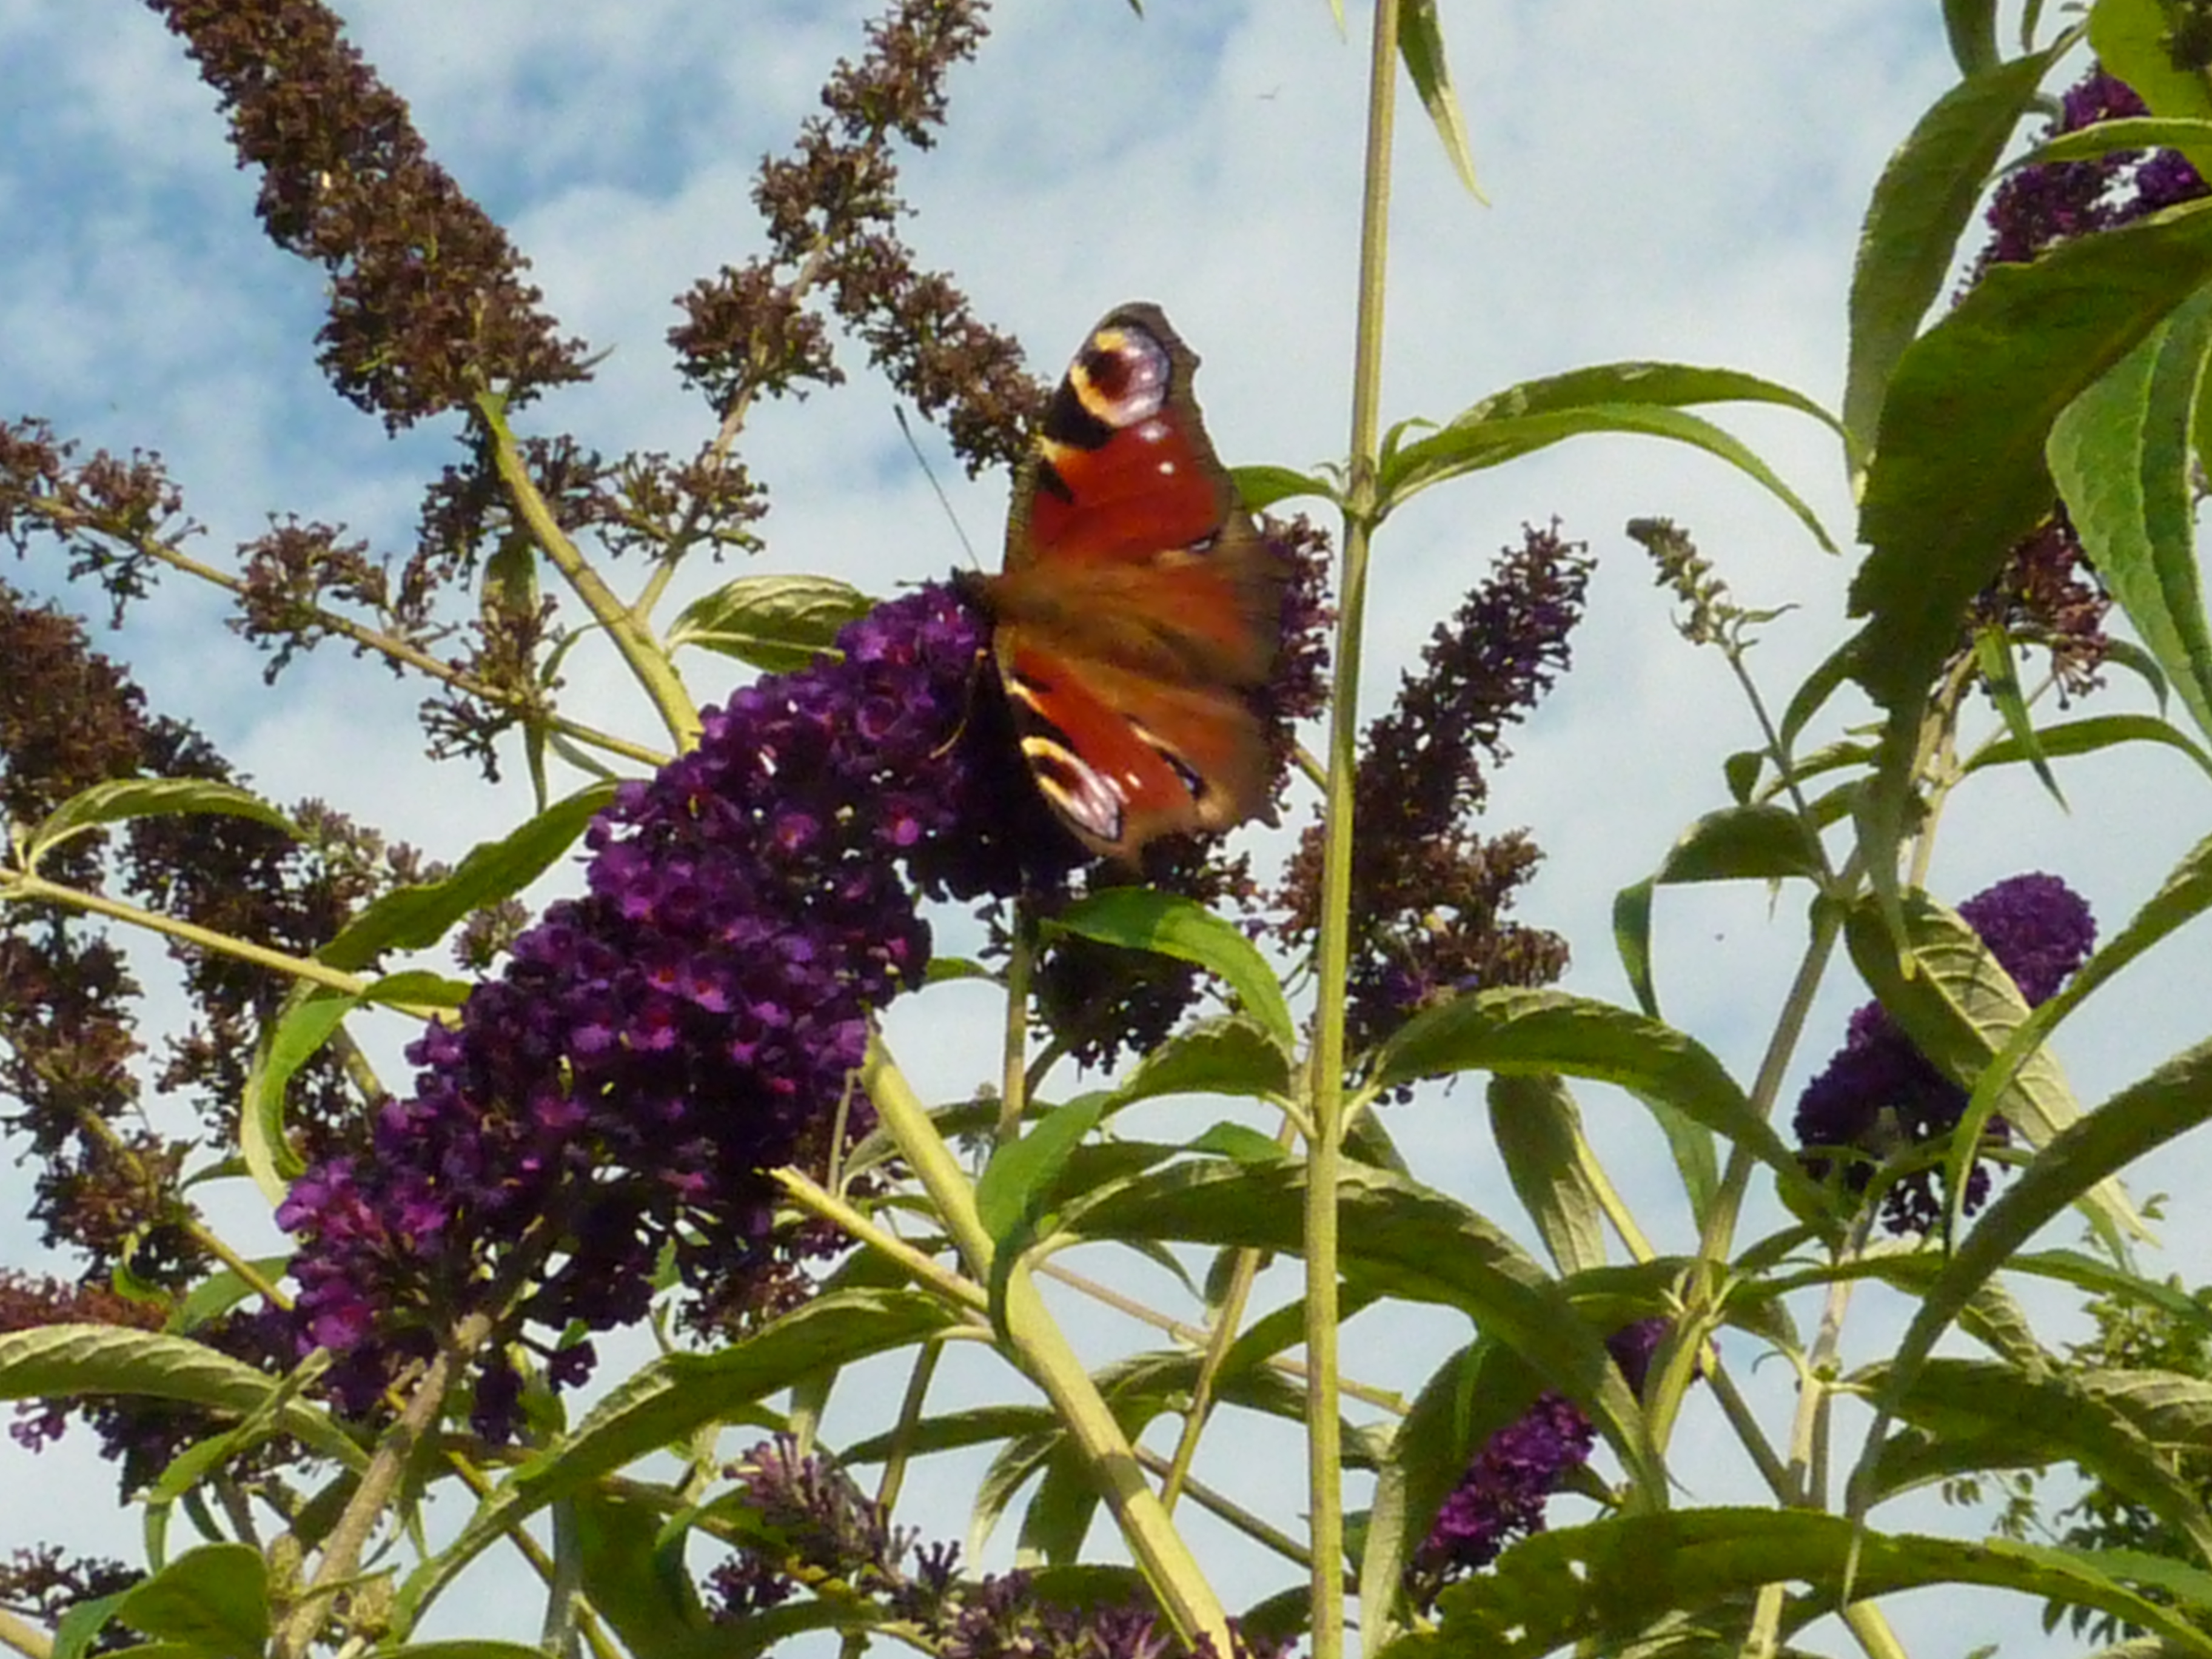
butterfly, flower, plant, buddleia, botany, pollinator, moths and butterflies, tree, flowering plant, ironweed, brush footed butterfly, wildflower, loosestrife and pomegranate family